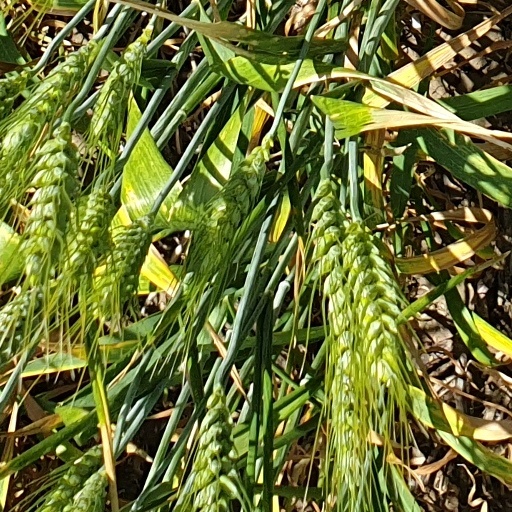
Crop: wheat